Gorkha Airlines

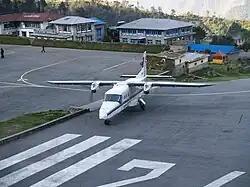
Gorkha Airlines Dornier 228 at Lukla Airport

The airline was established in 1996 and started operations on 8 July 1996. It began operations with two Mil Mi-17 helicopters and moved on to scheduled flights using fixed-wing aircraft. In 1998, the airline took over two Dornier 228s, which the airline used exclusively after discontinuing helicopter operations in 2005.